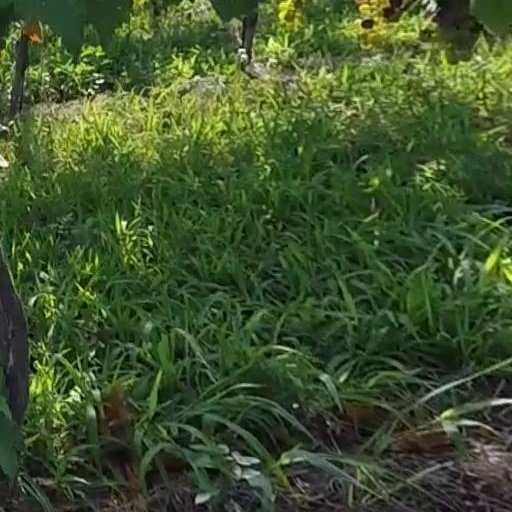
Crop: grape